Naim Audio amplification

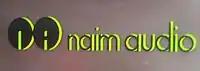
Back-lit Naim Audio logo

In terms of styling, the amplifiers up until 1989 are constructed of heavy aluminium extruded cases that act as heat sinks; these were painted black with a metallic silver brim – thus nicknamed "chrome bumper" range. The pre-amplifiers are housed in "half-size" while most of the power amplifier range was housed in full-size cases. In 1989, the range was given a new look using the same sturdy aluminium cases but with a new olive-coloured fascia panel which also had a back-lit logo. Another facelift for the range came in 2002. The 2013 range of Naim equipment has aluminium chassis and sleeves; the fascia is die-cast zinc.